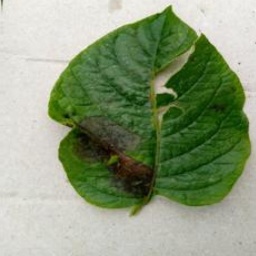
Etiqueta: Late Blight